Tattycor

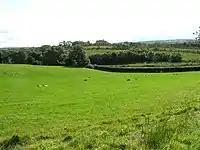
Tattycor townland in 2009

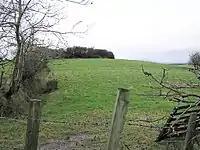
Rath in Tattycor townland, 2005

Tattycor is a townland in County Tyrone, Northern Ireland. It is situated in the barony of Omagh East and the civil parish of Dromore and covers an area of 355 acres.